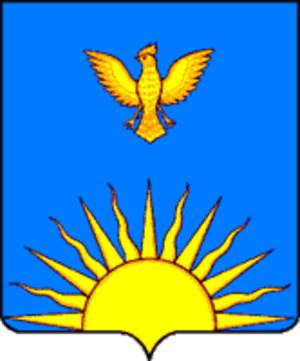
Zarinsk
Zarinsks byvåben
Zarinsk er en by i Altaj kraj i Rusland. Den ligger ved floden Tsjumysj, omkring 90 km nordøst for Barnaul. Den har et indbyggertal på 48.461.